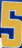
Number: 5